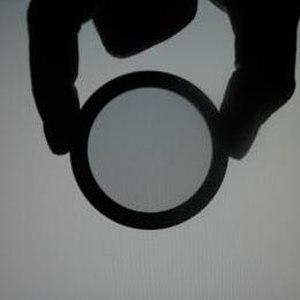
Un polariseur est un instrument d'optique qui sélectionne dans une onde lumineuse incidente une direction de polarisation préférentielle : la plupart des polariseurs permettent d'obtenir une lumière polarisée rectilignement dans une certaine direction. Dans ce cas, cette direction est appelée l'axe du polariseur. Mis en fin de système optique, le polariseur est appelé analyseur.